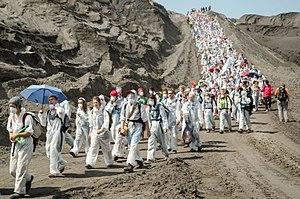
Ende Gelände 2016 fut un important mouvement de désobéissance civile en Allemagne, qui visait à limiter le réchauffement climatique par l'élimination progressive des combustibles fossiles.